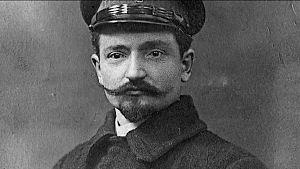
Eugène Lelouvier, est un aventurier normand qui mena une vie d'autodidacte explorateur et sportif.